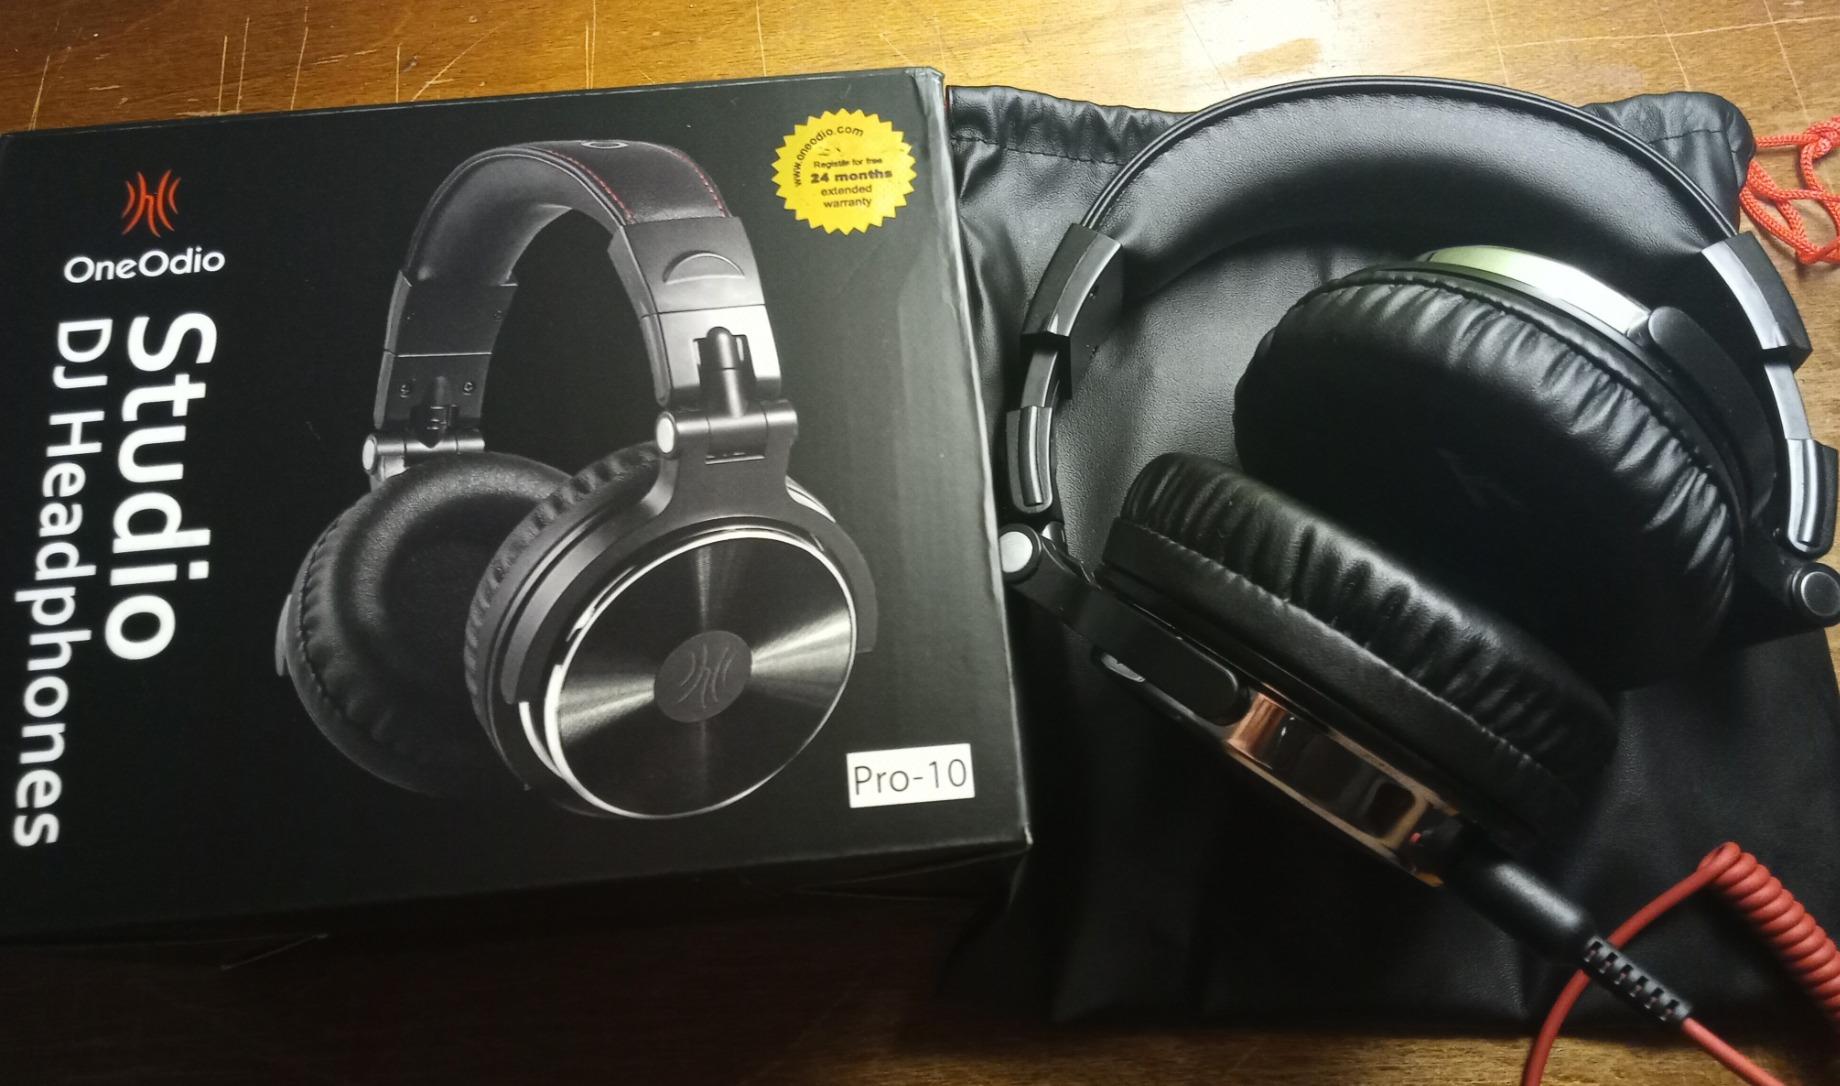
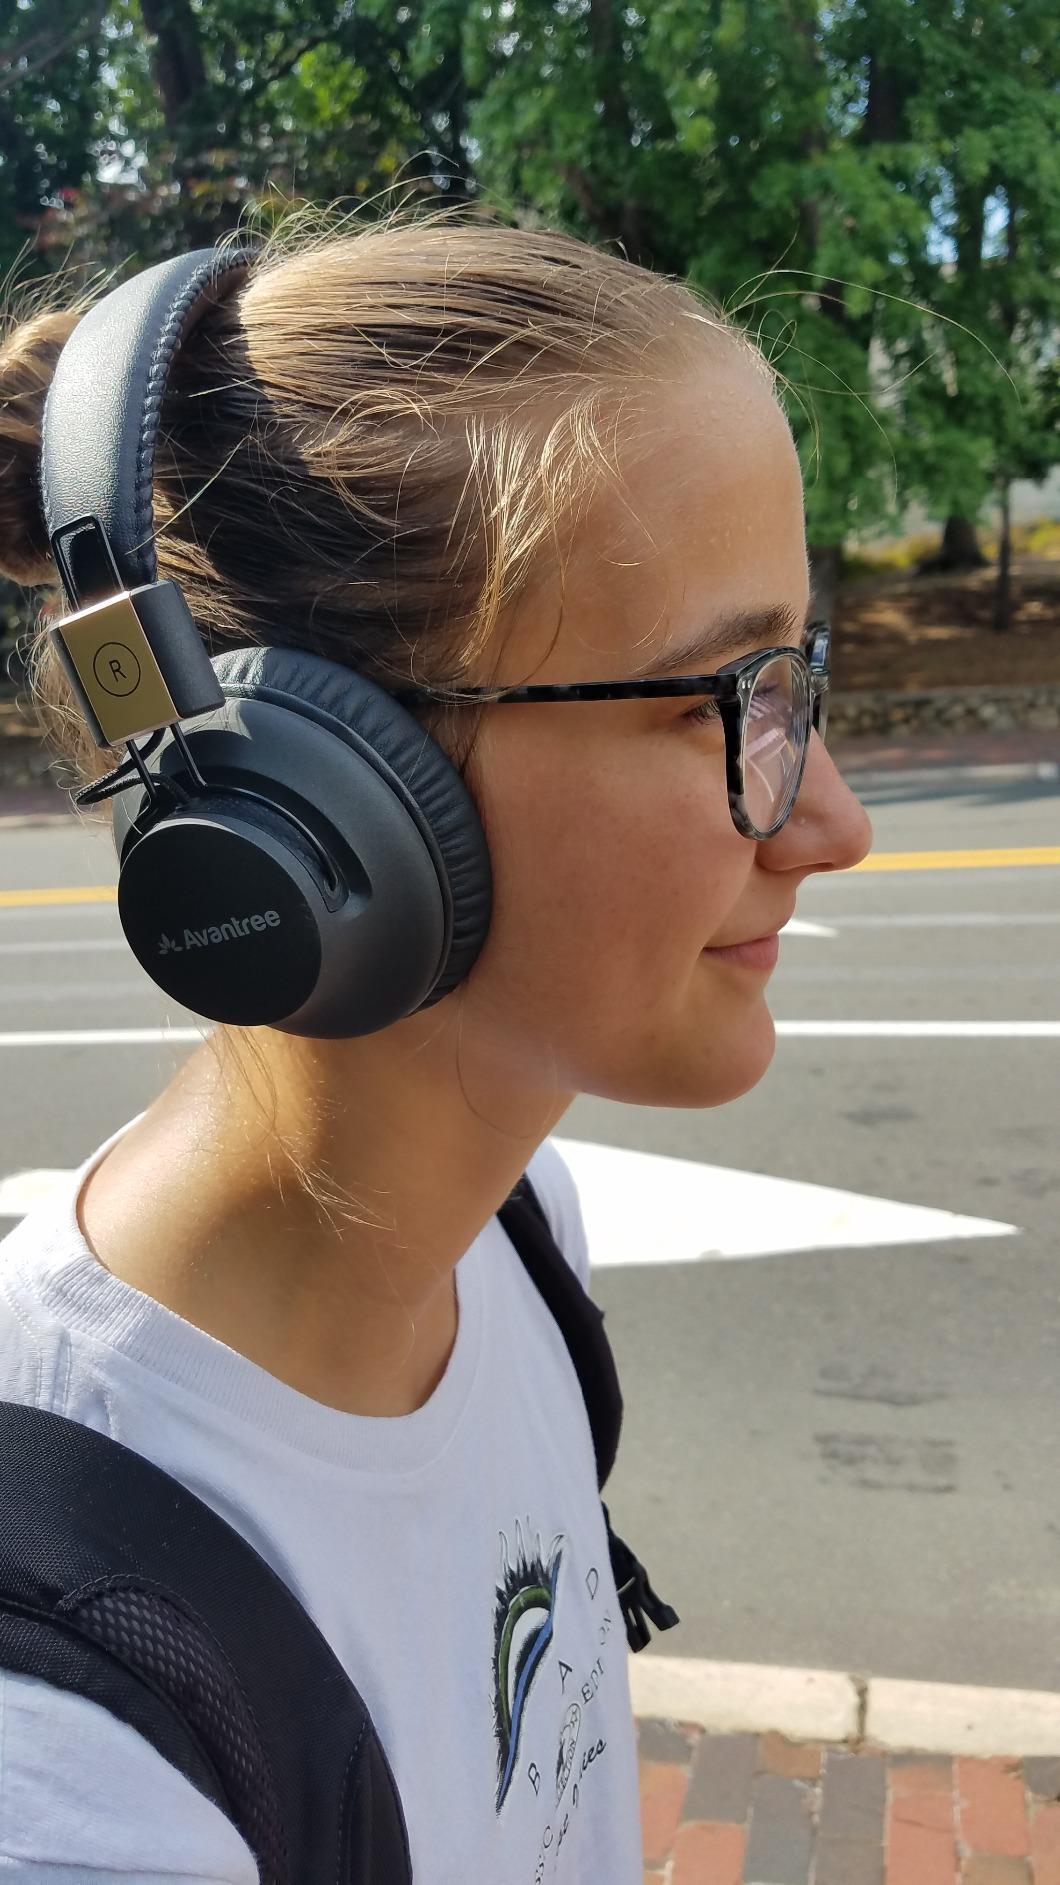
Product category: headphones
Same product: no